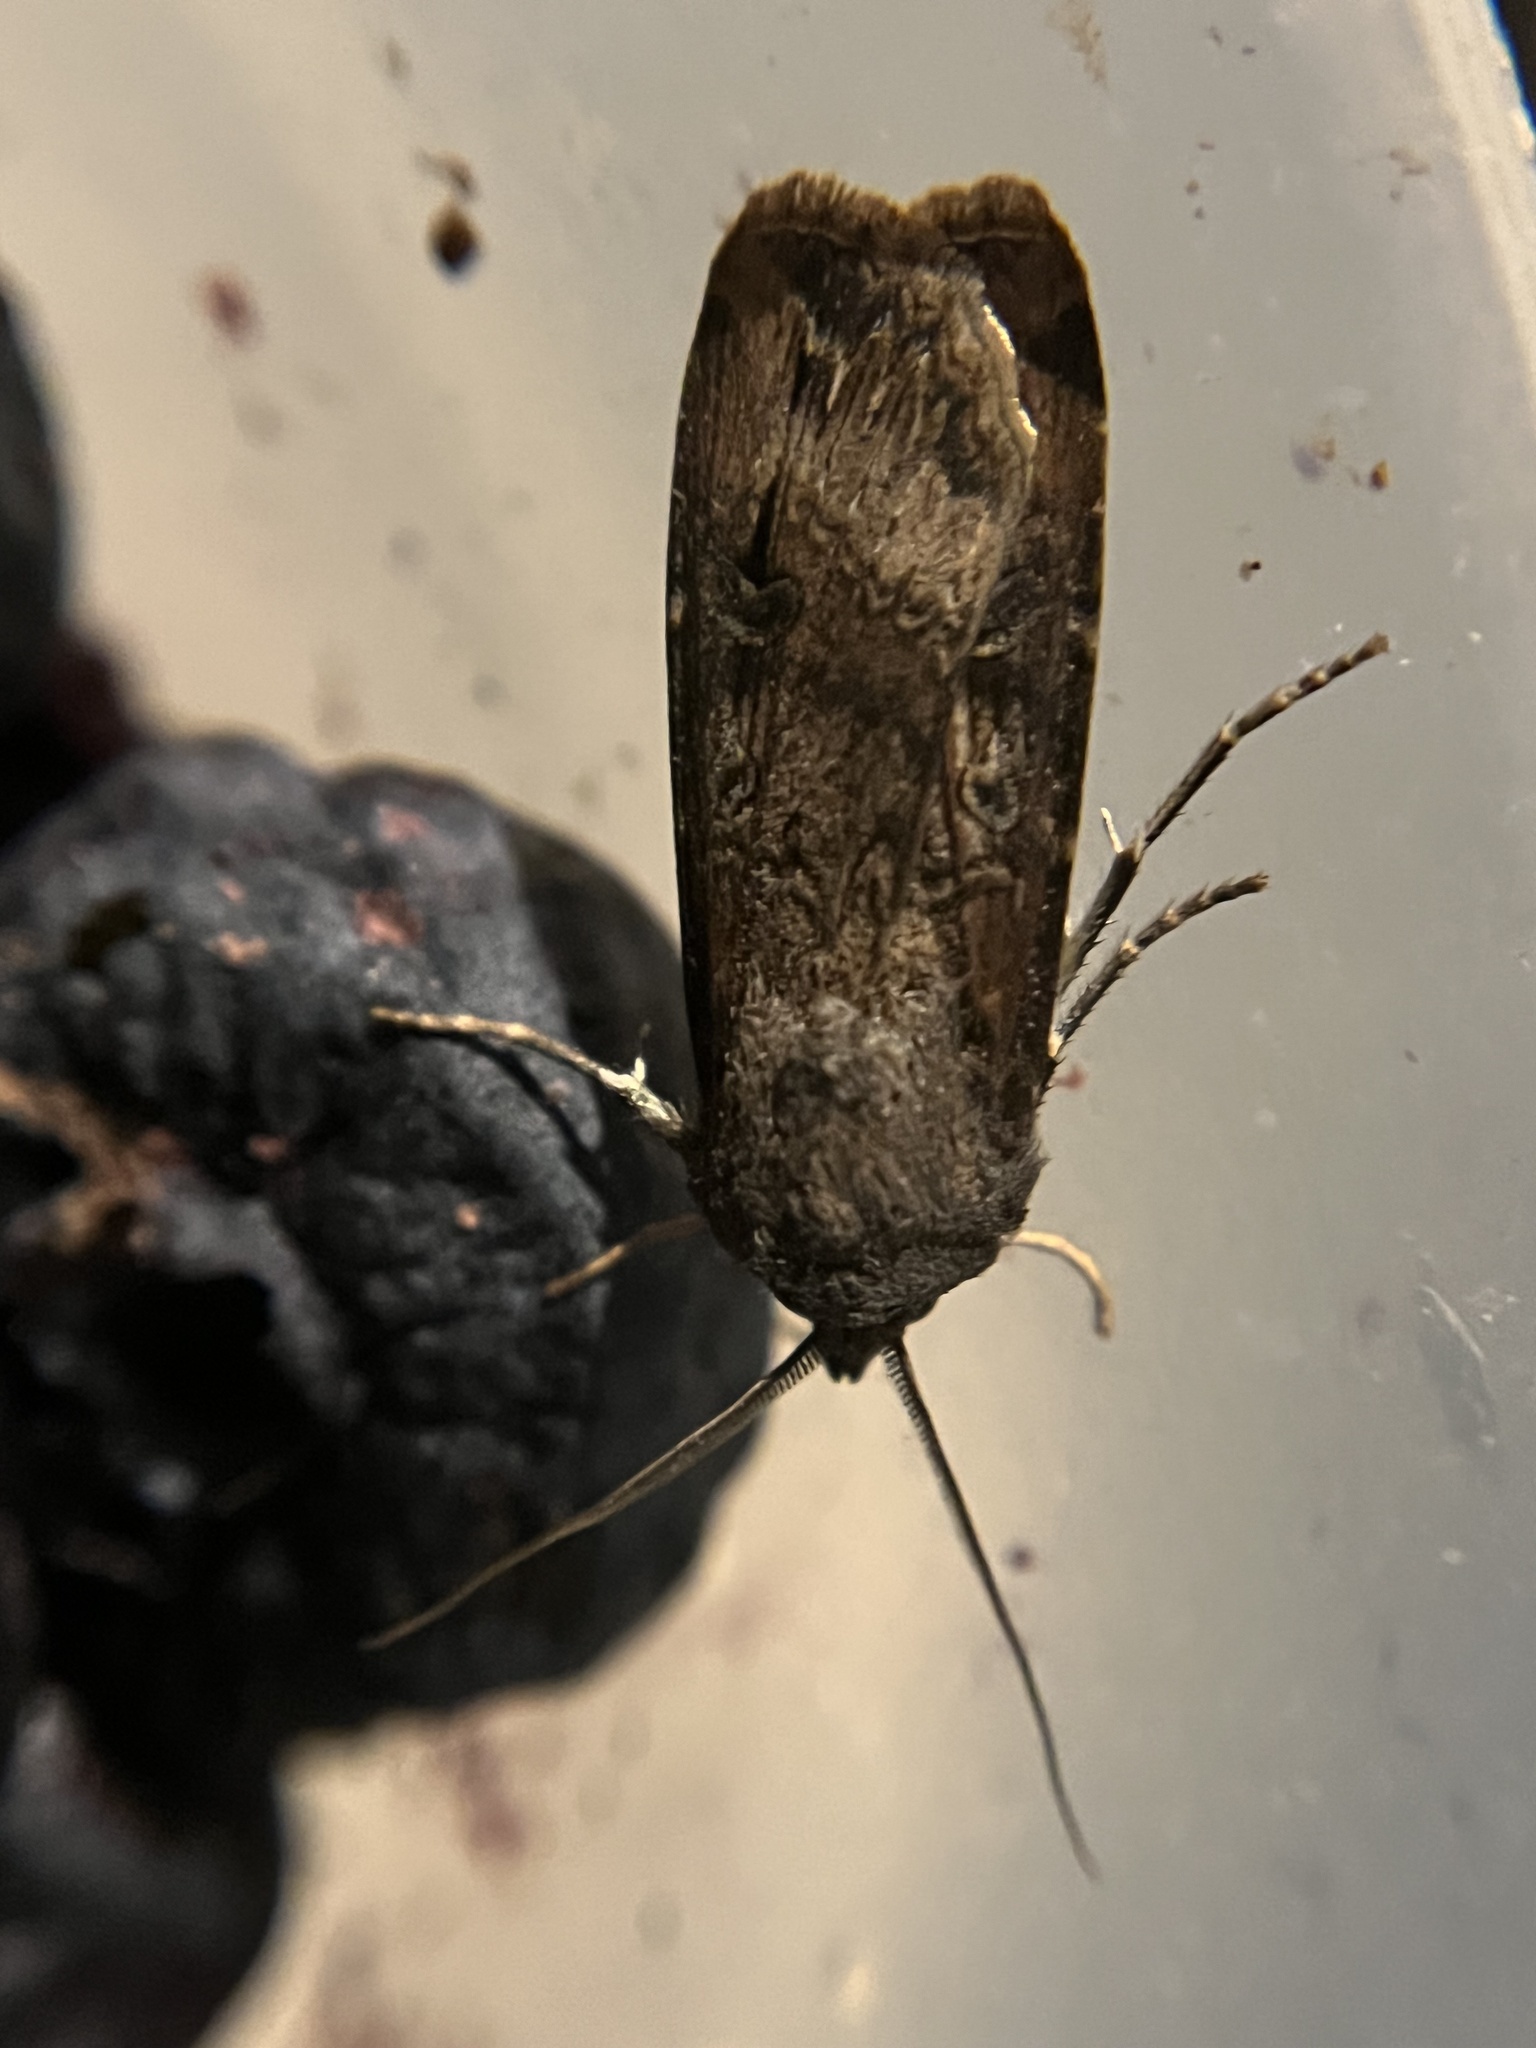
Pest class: cutworms